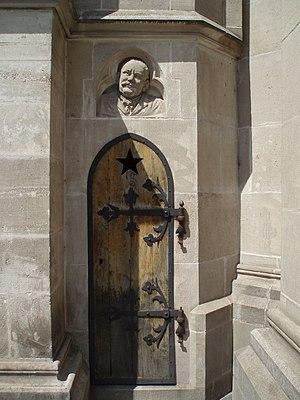
La cathédrale Sainte-Élisabeth est la plus grande église de Slovaquie avec une superficie de 1 200 m² et une capacité de 5 000 personnes. Située à Košice, c'est en outre la cathédrale gothique de style occidental la plus à l'est d'Europe. Dédiée à sainte Élisabeth de Hongrie, elle se situe au centre de la rue Hlavná, qui s'élargit au niveau de l'église, ce qui lui donne sa forme oblongue caractéristique. C'est l'église principale de l'archidiocèse de Košice et l'église paroissiale de la paroisse Sainte-Élisabeth de Košice. La construction eut une influence certaine sur les édifices des villes des environs comme Prešov, Bardejov, Sabinov, Rožňava mais également sur l'architecture religieuse de certaines églises de Pologne et de Transylvanie.